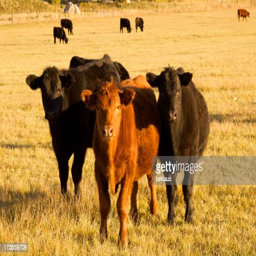
brown cows in a dry field